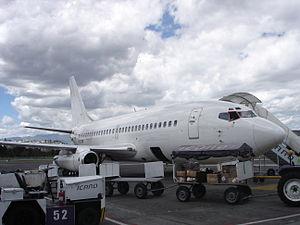
Icaro Air c'était une compagnie aérienne basée à Quito, en Équateur. Elle exploitait des vols de cabotage de passagers sous le nom d'Icaro Express et offrait des services d'affrètement d'hélicoptères. Son hub principal était l'aéroport international Mariscal Sucre à Quito. Il est actuellement en faillite. Dans ses dernières années, il a opéré avec un seul avion et a demandé à la Surintendance des compagnies de se dissoudre. Ses cadres supérieurs ont été mis en examen par peculado, qui aurait éludé des impôts de 783 000 dollars entre 2005 et 2007.